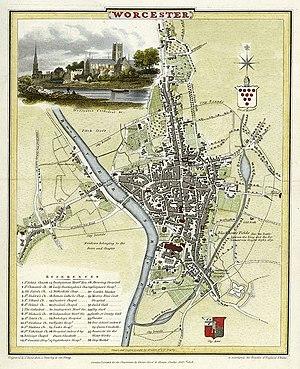
Carte de Worcester en 1806 (gravure de J. Roper, d'après un dessin de G. Cole).